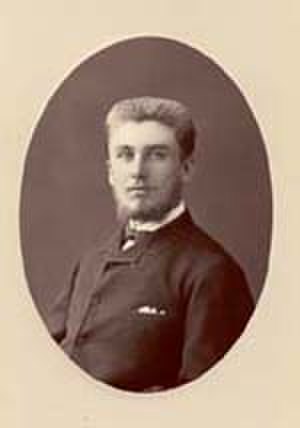
Christian Cloos
Christian Cloos
Christian Cloos (1863-1941), konsul og købmand i Frederikshavn.
Christian Cloos, søn af Christian Ludvig Cloos og Oline Henriette Cloos, var købmand og konsul med hjemsted i Frederikshavn.